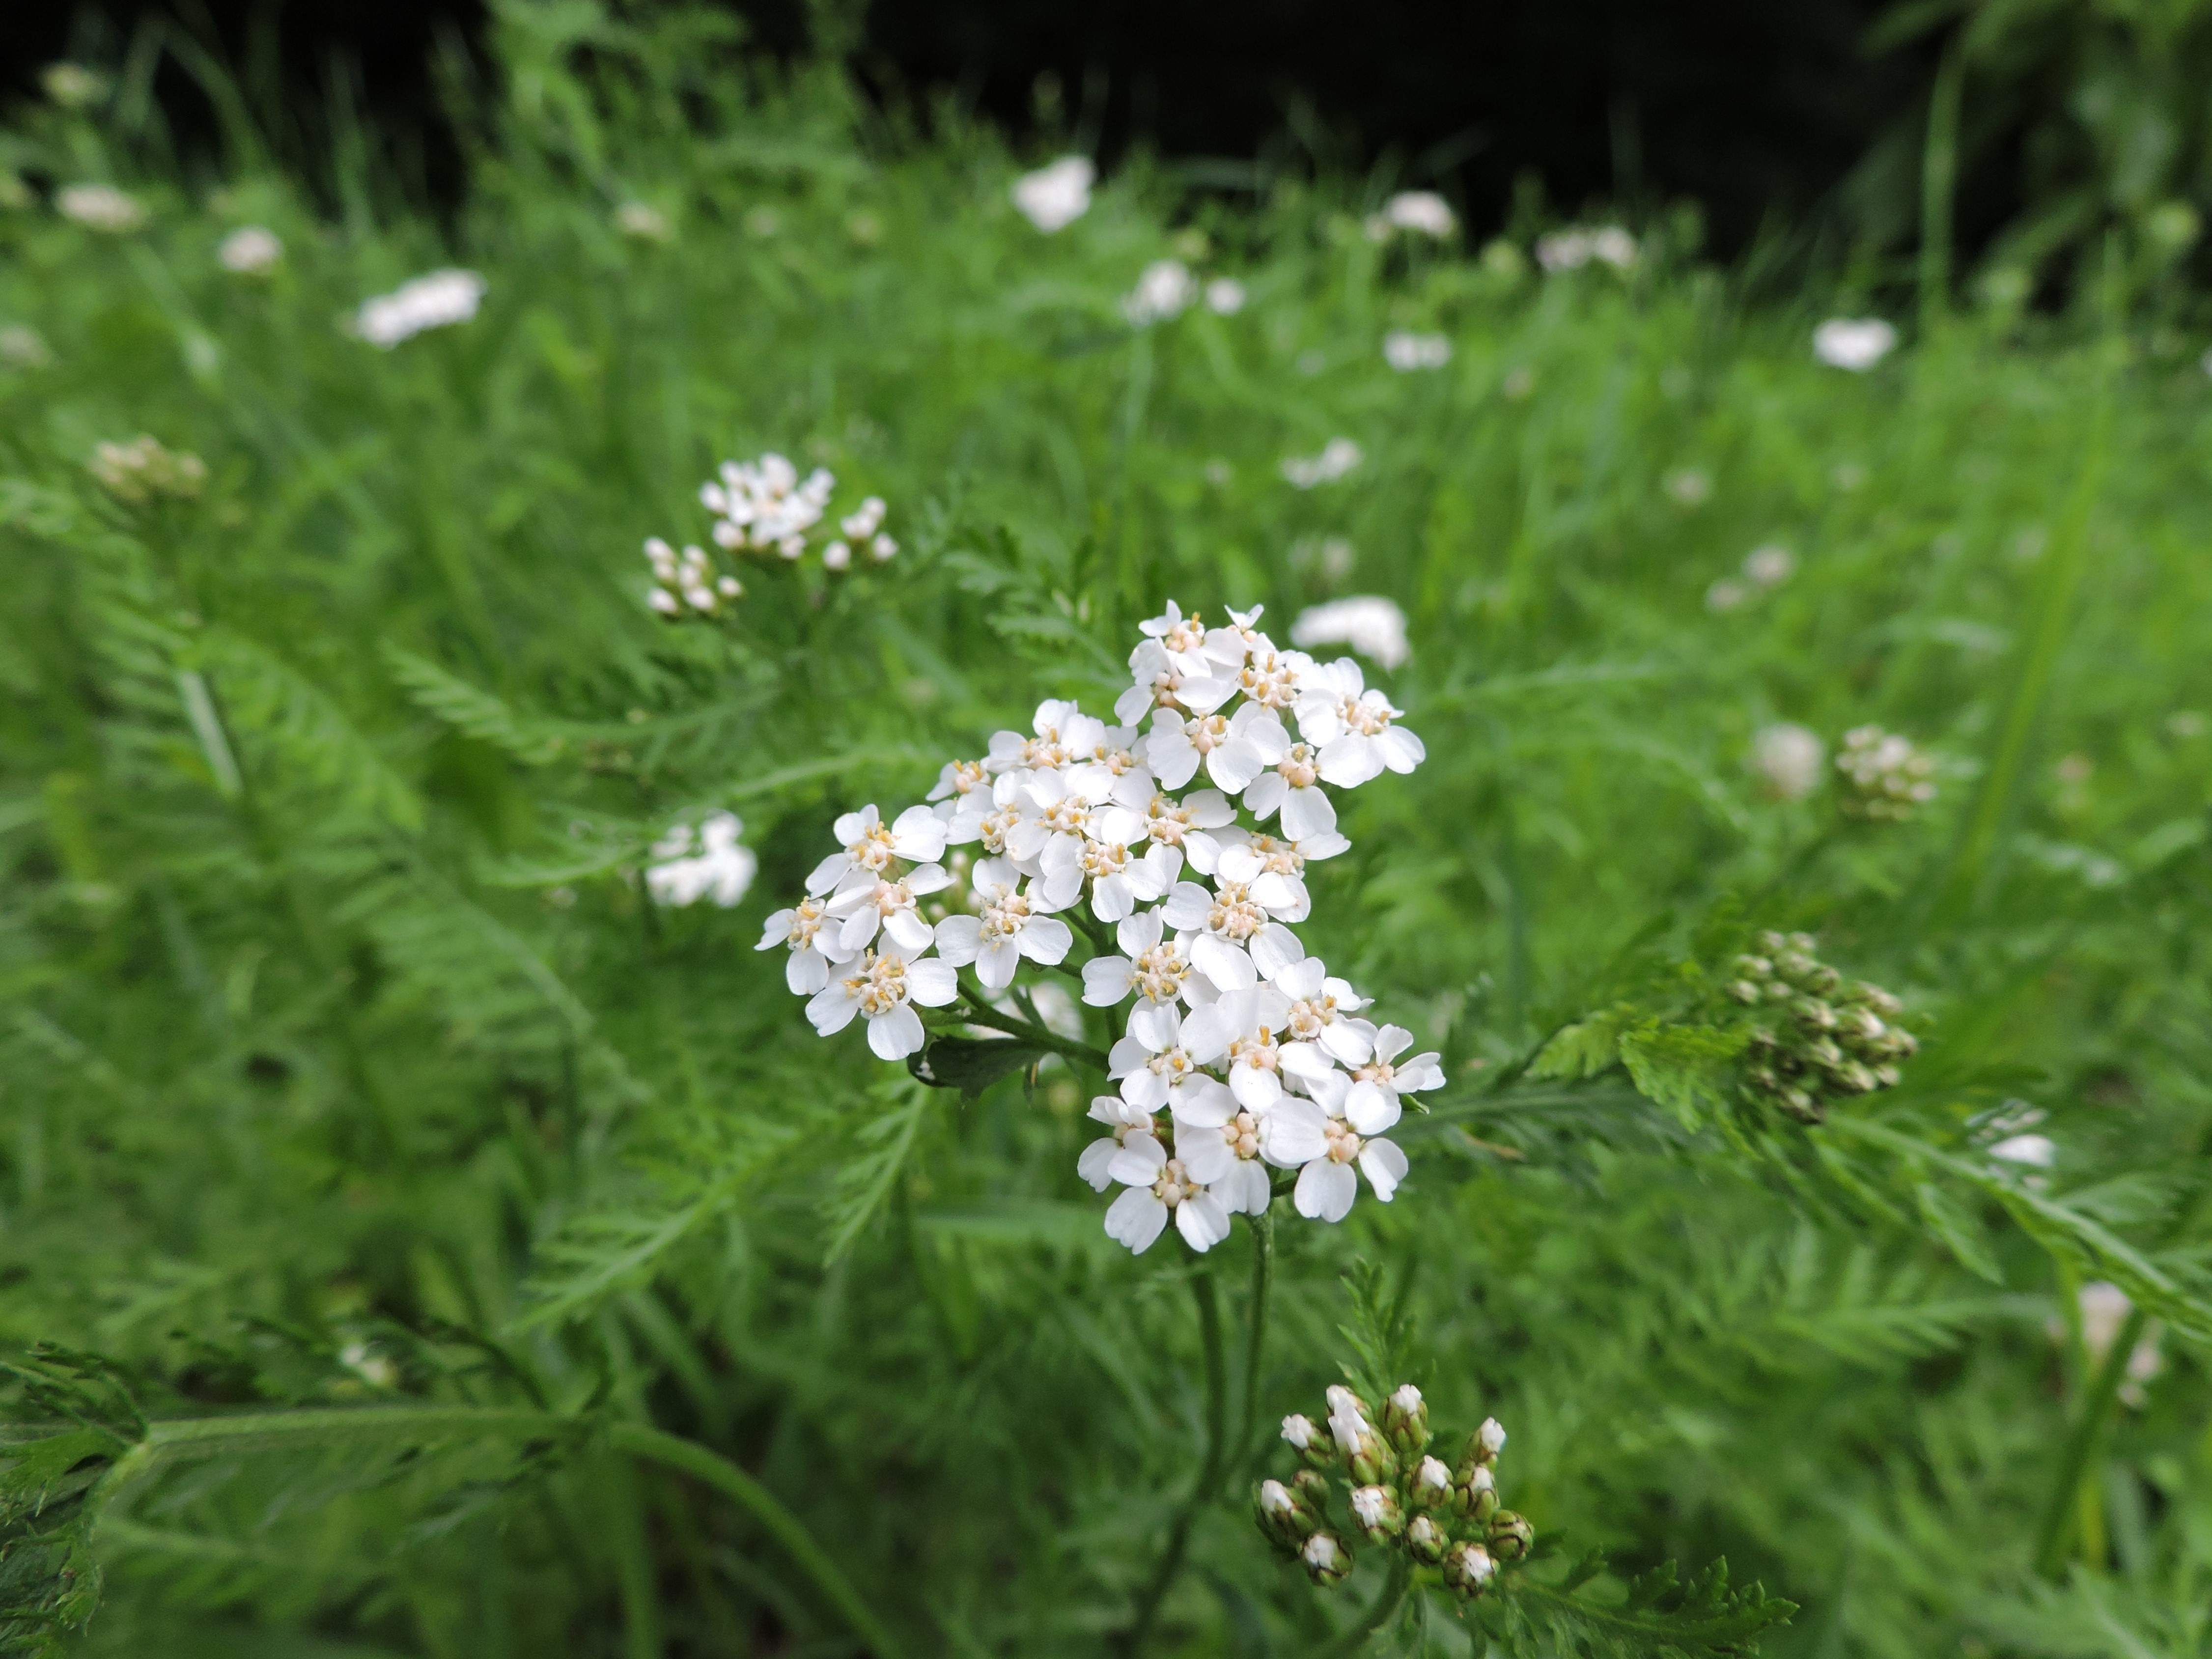
plant, white, meadow, flower, herb, botany, flora, wildflower, asteraceae, yarrow, medicinal plant, inflorescence, anthriscus, flowering plant, daisy family, cow parsley, achillea millefolium, land plant, parsley family, cicely